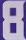
Number: 8